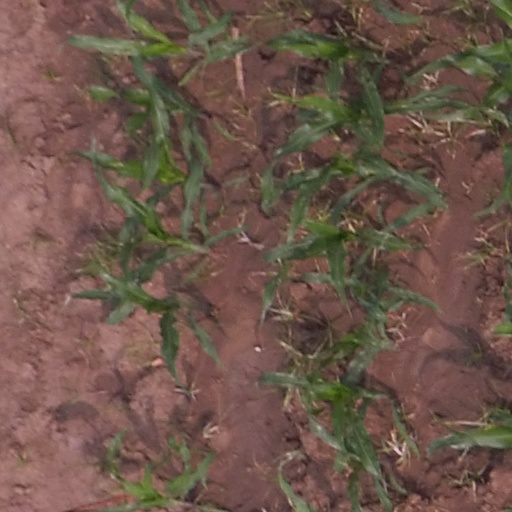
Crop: maize; corn